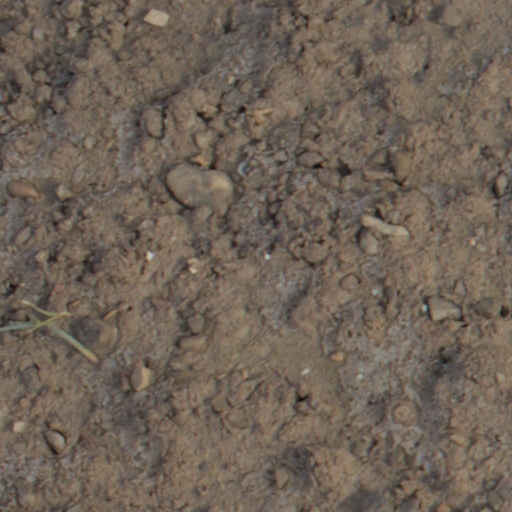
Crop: wheat